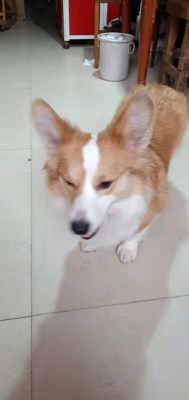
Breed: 2909-n000116-Cardigan